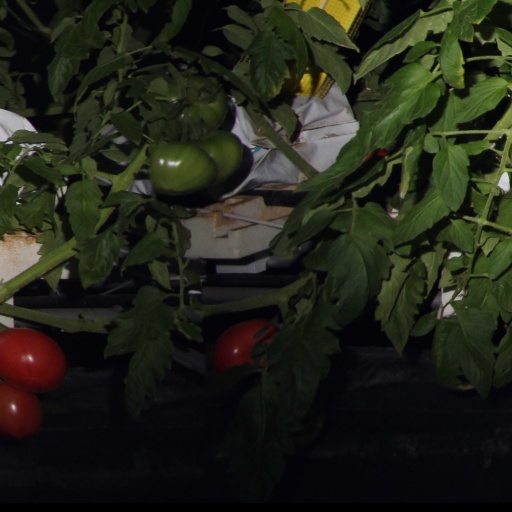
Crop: tomato